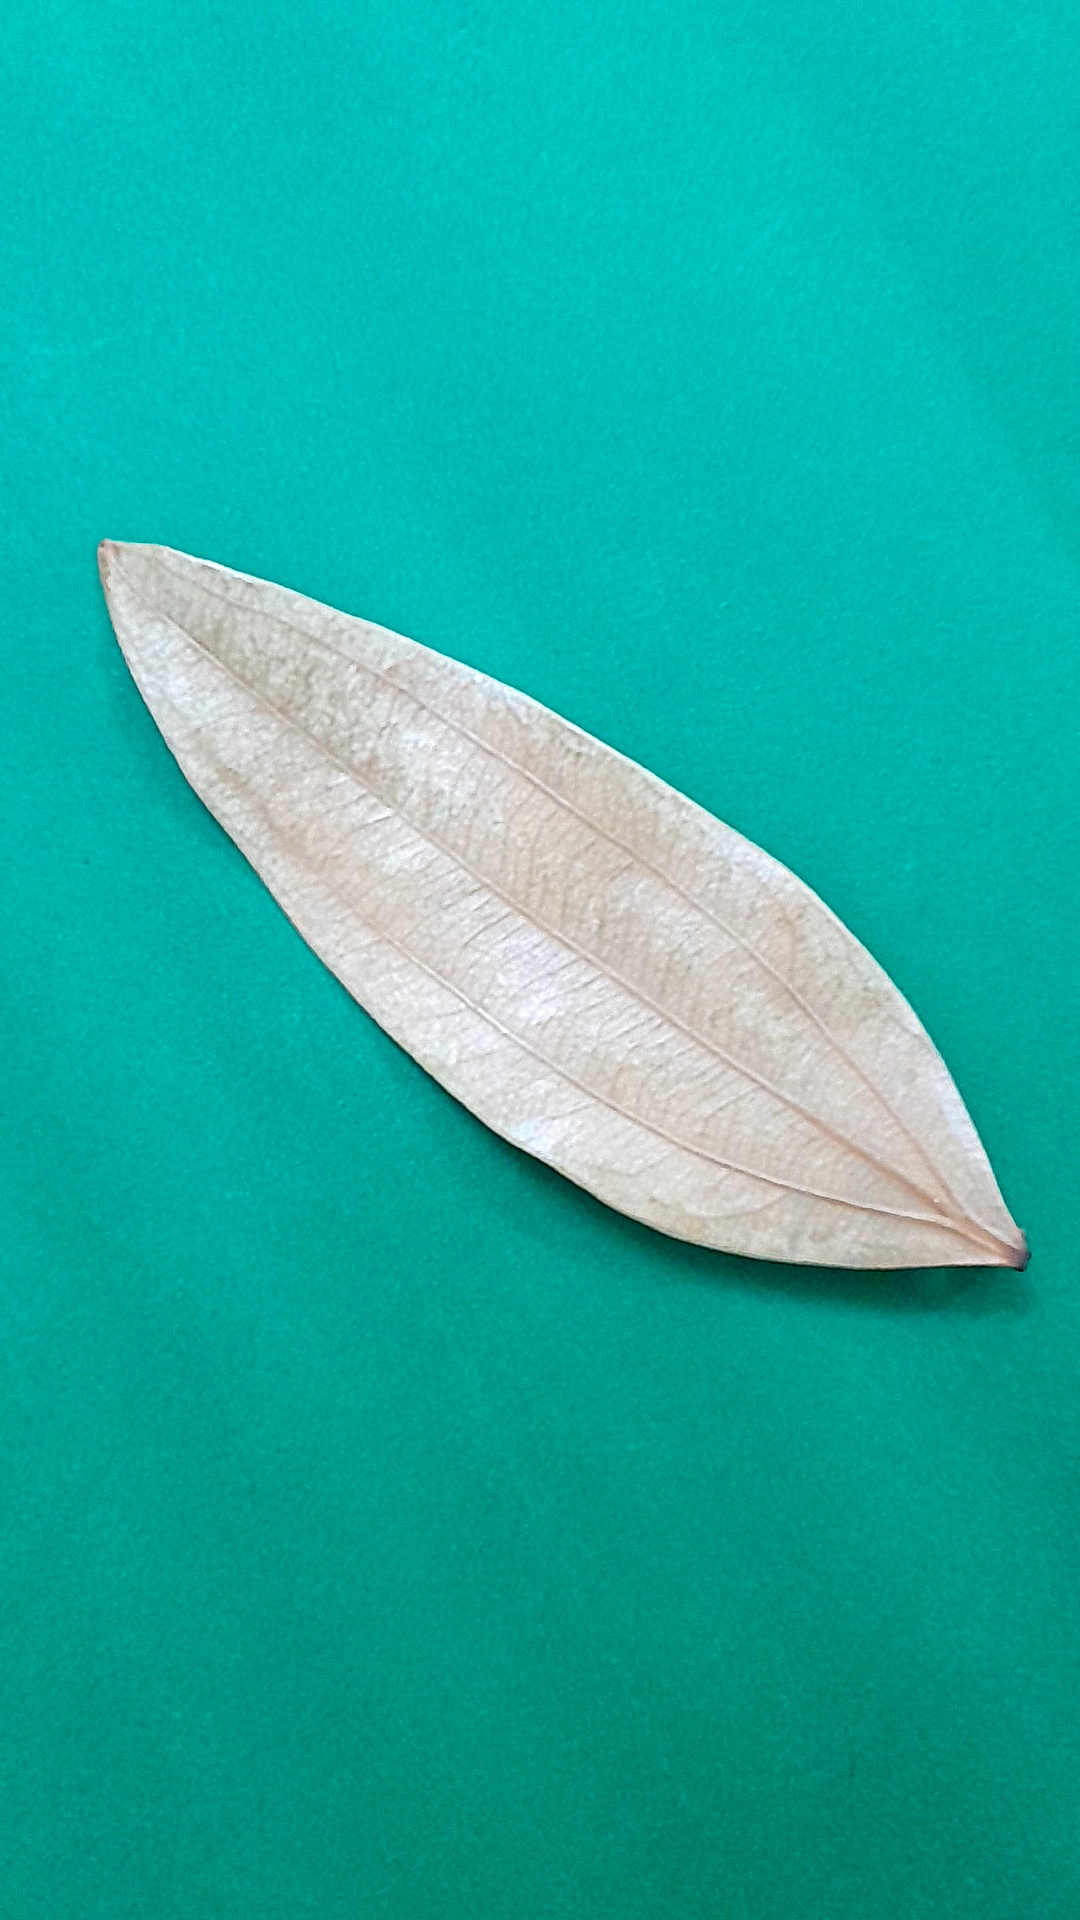
Label: Dry Leaf